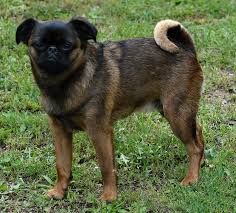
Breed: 209-n000042-Brabancon_griffo